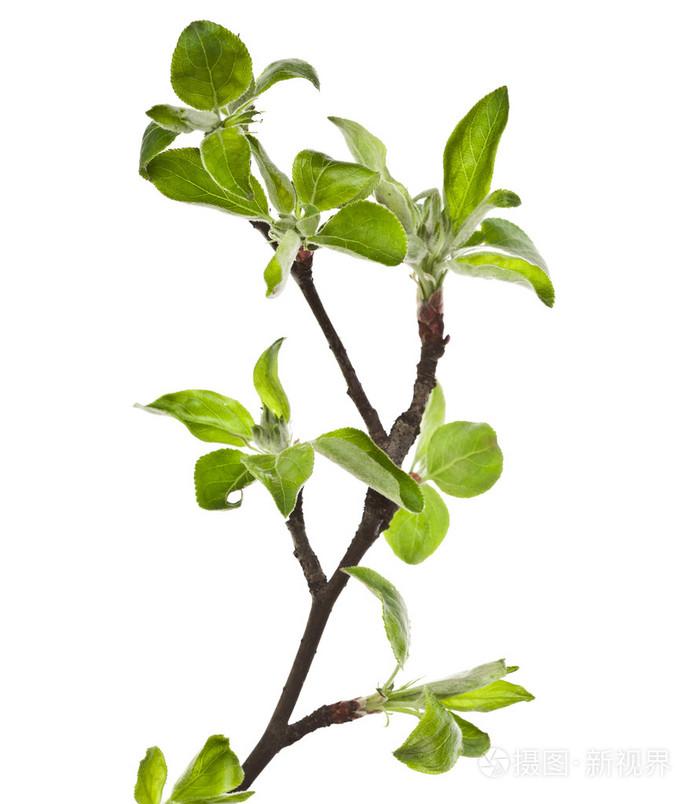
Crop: apple
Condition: healthy